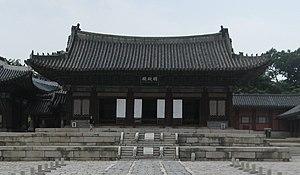
Photographie du (Myeongjeonjon 명전존), salle du trône du g (Changgyeonggung 창경궁)
Le Changyeonggung ou Palais Changgyeong est un palais royal de la dynastie Joseon, situé à Séoul en Corée du Sud.